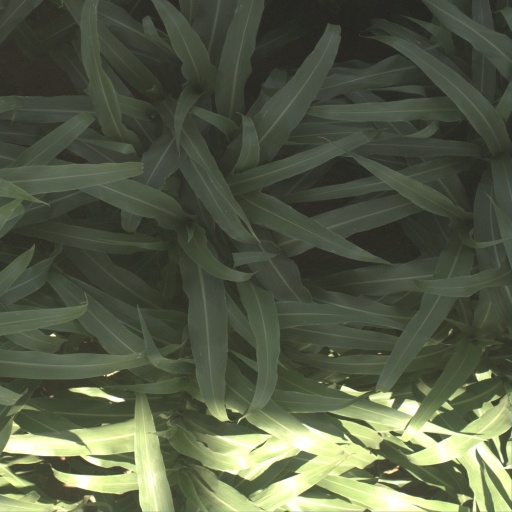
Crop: sorghum